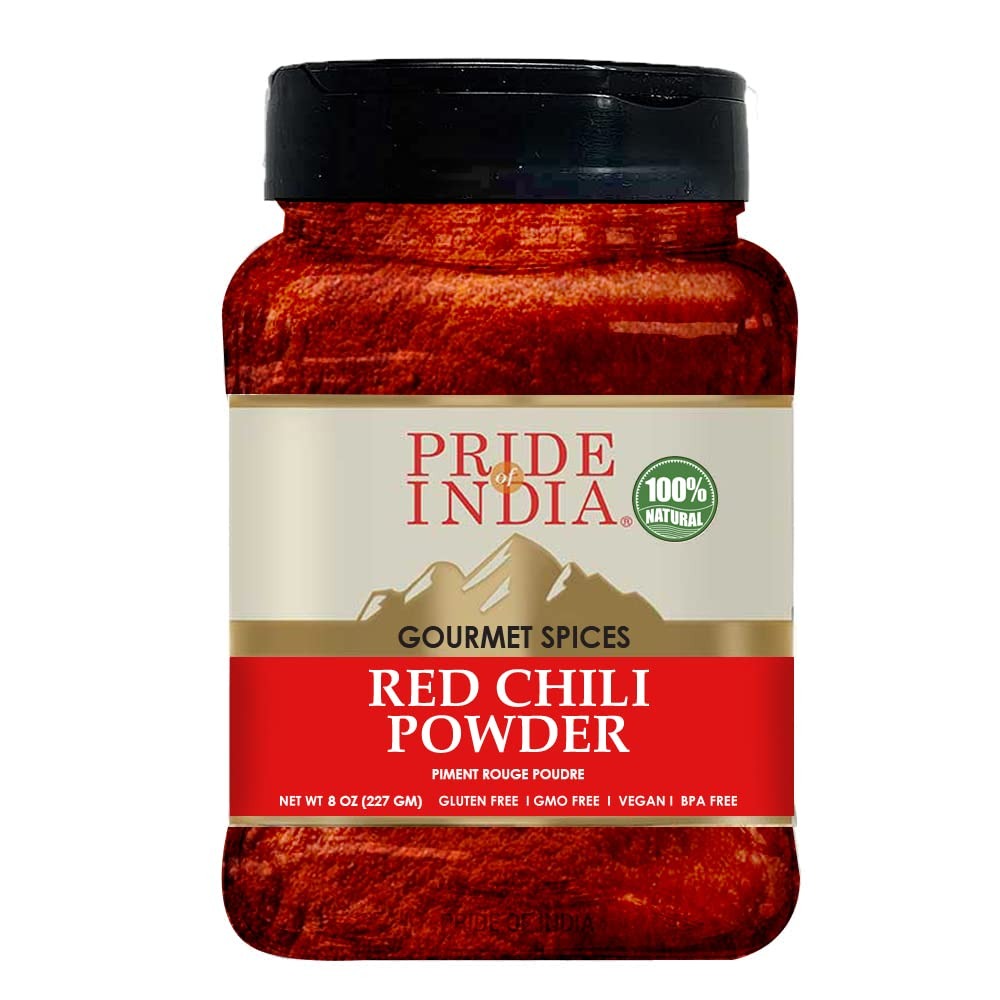
Item Name: Pride Of India - PACK of 6 - Red Chili Ground – Traditional Indian Spice – Ideal for Gourmet & Savory Dishes Dishes – GMO/Gluten Free – Easy to Store - 8oz. Medium Dual Sifter Jar
Bullet Point 1: PURE & NATURAL: At Pride of India we are serious about flavor and that is why we sustainably source red chilis from small farms in India to give you and your family only the best. We process it without the use of any GMO or preservatives and only the pure essence of red chilis is stored in the bottle.
Bullet Point 2: BOLD FLAVOR: Fiery red appearance with consistent texture and bold flavor, our fine red chili pepper powder is just the ingredient you need to add a pleasant flavor to your meal preparations. The blend is convenient to use, just sprinkle and enjoy restaurant-like taste in home-cooked meals.
Bullet Point 3: VERSATILE APPLICATIONS: Pride of India red chili powder is a classic that is a must-have in a variety of Indian dishes. Apart from that, use our chili powder in Southwest or Mexican-inspired dishes like tacos, chili, enchiladas, pepper stuffing, and more for the right amount of spice.
Bullet Point 4: VALUE FOR MONEY: A little of our authentic chili grind goes a long way when you have its medium jar. It is easy to store in your pantry and comes with a dual sifter mechanism adding convenience while using. Now, enjoy the fresh smell of homemade spices with our range of blends and seasonings and enhance the taste of home-cooked meals.
Bullet Point 5: AUTHENTICITY GUARANTEED: We assure top-quality products and take extra care to make sure that the purity and authenticity of products are intact throughout the whole process of bringing our products directly to you from farm to table, using advanced technology and a high standard of hygiene and grade.
Product Description: Pride Of India brings naturally grown food and herbal products from India that enhance the overall health of the human body through the centuries long tradition of consuming pure foods from farm to table. We are a family owned company and source all our ingredients from direct farms in order to preserve the quality as well as freshness of all our products. We value sustainable farming and aim to build a company that benefits the entire food chain from the grass root level upwards. We are committed to sourcing the freshest naturally grown spices from farms situated around the Indian subcontinent. Our naturally cultivated pure spices render a wonderful cooking experience and ignite taste buds . Pride of India Gourmet Red Chili Ground Hot is a chili pepper used to make food spicier. It adds pungent flavor to various types of cuisines such as Mexican, Thai, Indian etc. Sharp in flavor, it is added in stews, curries, salads, pizzas, pastas, tomato sauces etc. It is used in proportions and is great for veg and non-veg marinades. A must have spice in your kitchen that adds tastes to food dishes. Our customers are the most important link in fulfilling our aim and therefore, we strive to provide an unparalleled service in order to satisfy all our consumers to the best of our abilities. We hope that every customer has a great experience with us and enjoys our exclusive products to the utmost.
Value: 48.0
Unit: Ounce

Price: 39.99